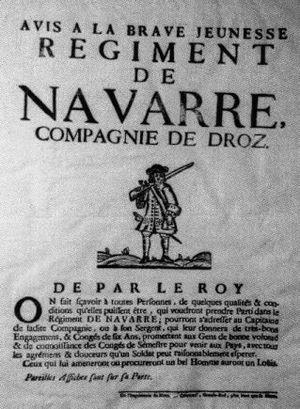
Le 5ᵉ régiment d'infanterie est un régiment d'infanterie de l'Armée de terre française créé sous la Révolution à partir du régiment de Navarre, un régiment français d'Ancien Régime, l'un des Six Grands Vieux.
Le régiment de Navarre est un régiment d'infanterie du Royaume de France, créé en 1558 sous le nom de régiment des Gardes du Roi de Navarre, est l'une des plus anciennes unités militaires, l'un des cinq Vieux devenu 5ᵉ régiment d'infanterie de ligne lors de la réorganisation des corps d'infanterie français de 1791.
L’histoire militaire de la France couvre deux millénaires d'histoire à travers la France, l'Europe et les anciennes colonies françaises.
Les guerres de Louis XIV sont cinq conflits engageant le royaume de France pendant les 64 années de règne de Louis XIV, correspondant à 33 ans de combats.